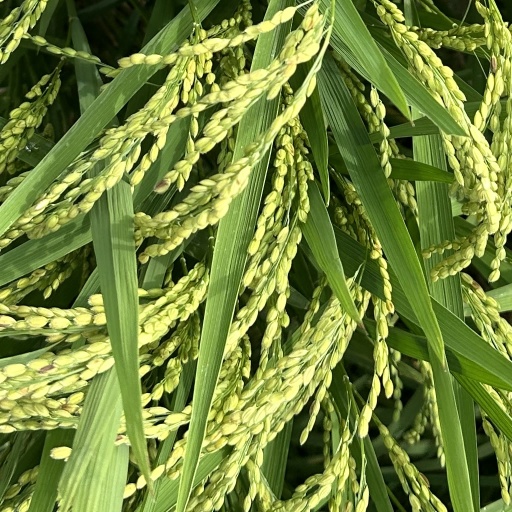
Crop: rice